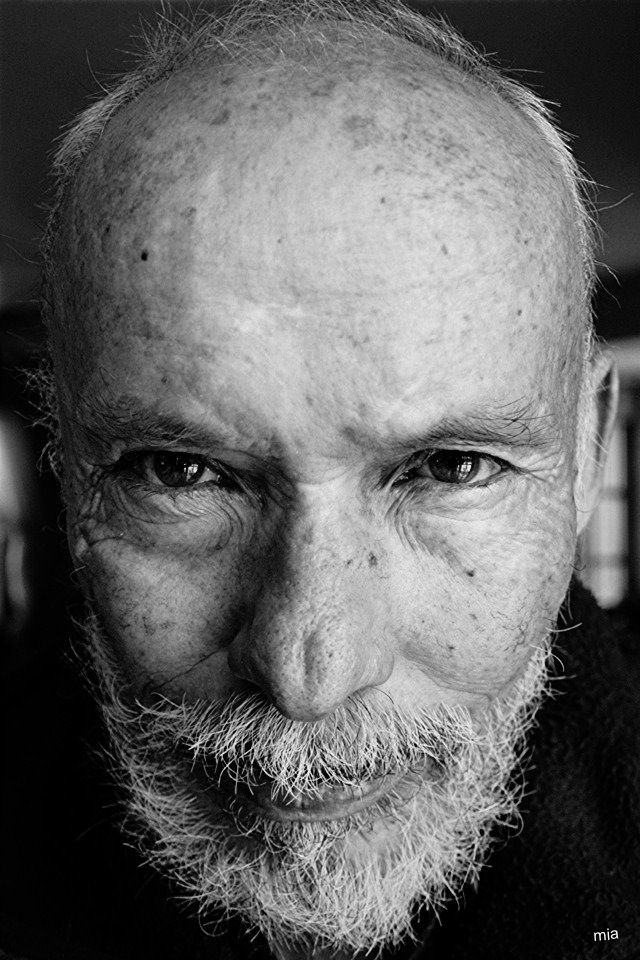
Gender: men